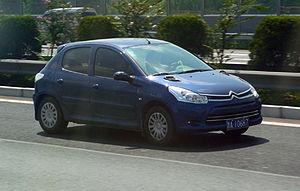
Version chinoise de la Citroën C2 basée sur la Peugeot 206
Dongfeng Citroën est une marque automobile franco-chinoise, qui, comme Dongfeng Peugeot, commercialise les modèles de DPCA dont PSA et Dongfeng Motor Corporation sont actionnaires.
La 206 est un modèle automobile du segment B produit par le constructeur Peugeot et lancé le 10 septembre 1998 pour succéder à la Peugeot 205. La 206 a été la voiture la plus vendue en France en 2001, 2004 et 2005, disputant la première place à sa principale rivale qu'est la Renault Clio II. Elle est depuis les années 2010 la voiture française la plus produite de l'histoire et la plus vendue de tous les temps. Elle est également produite sous le nom de Peugeot 207 en Amérique du sud et par Iran Khodro et sous le nom de Citroën C2 cross en Chine.